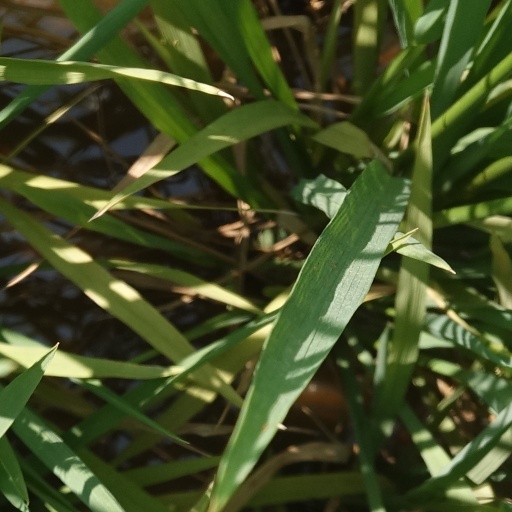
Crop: rice